Sooke Harbour House

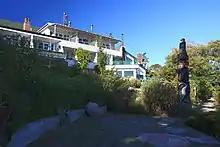

The establishment has been owned by Frederique and Sinclair Philip since 1979. Sinclair is the Canadian representative for Slow Food in Italy and some years ago was a Slow Food Vancouver Island Convivium leader. He has a doctorate in political economics from the University of Grenoble in France. In 2000, a writer for "The New York Times" called Sooke Harbour House "one of Canada's half-dozen best restaurants".